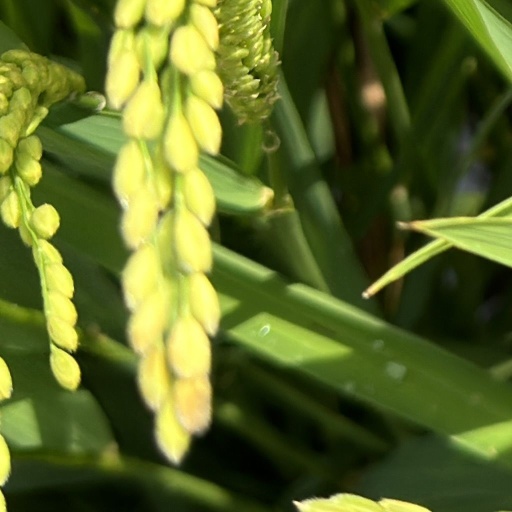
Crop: rice